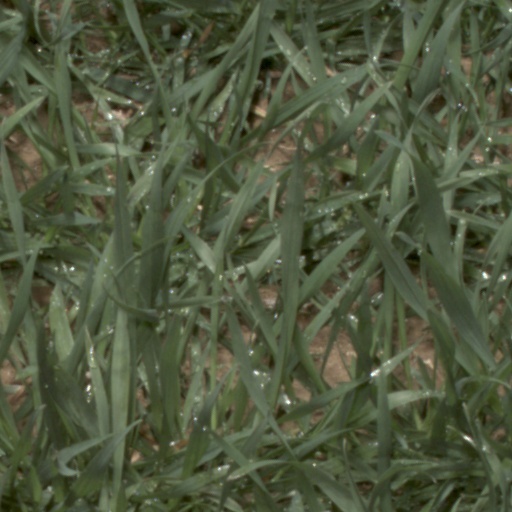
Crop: wheat